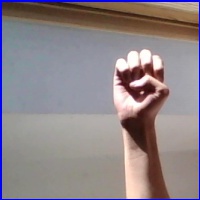
Letra: E